Thousand Oaks, California

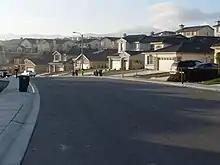
A neighborhood in Thousand Oaks.

Thousand Oaks does not directly elect its mayor; instead, council members take turns rotating into the position.